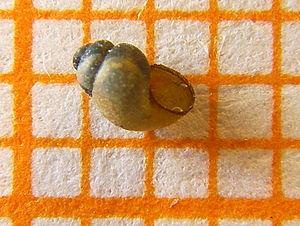
Bythinella est un genre de très petits escargots d'eau douce, des mollusques gastéropodes aquatiques de la famille des Amnicolidae, selon la taxonomie de Bouchet et Rocroi 2005